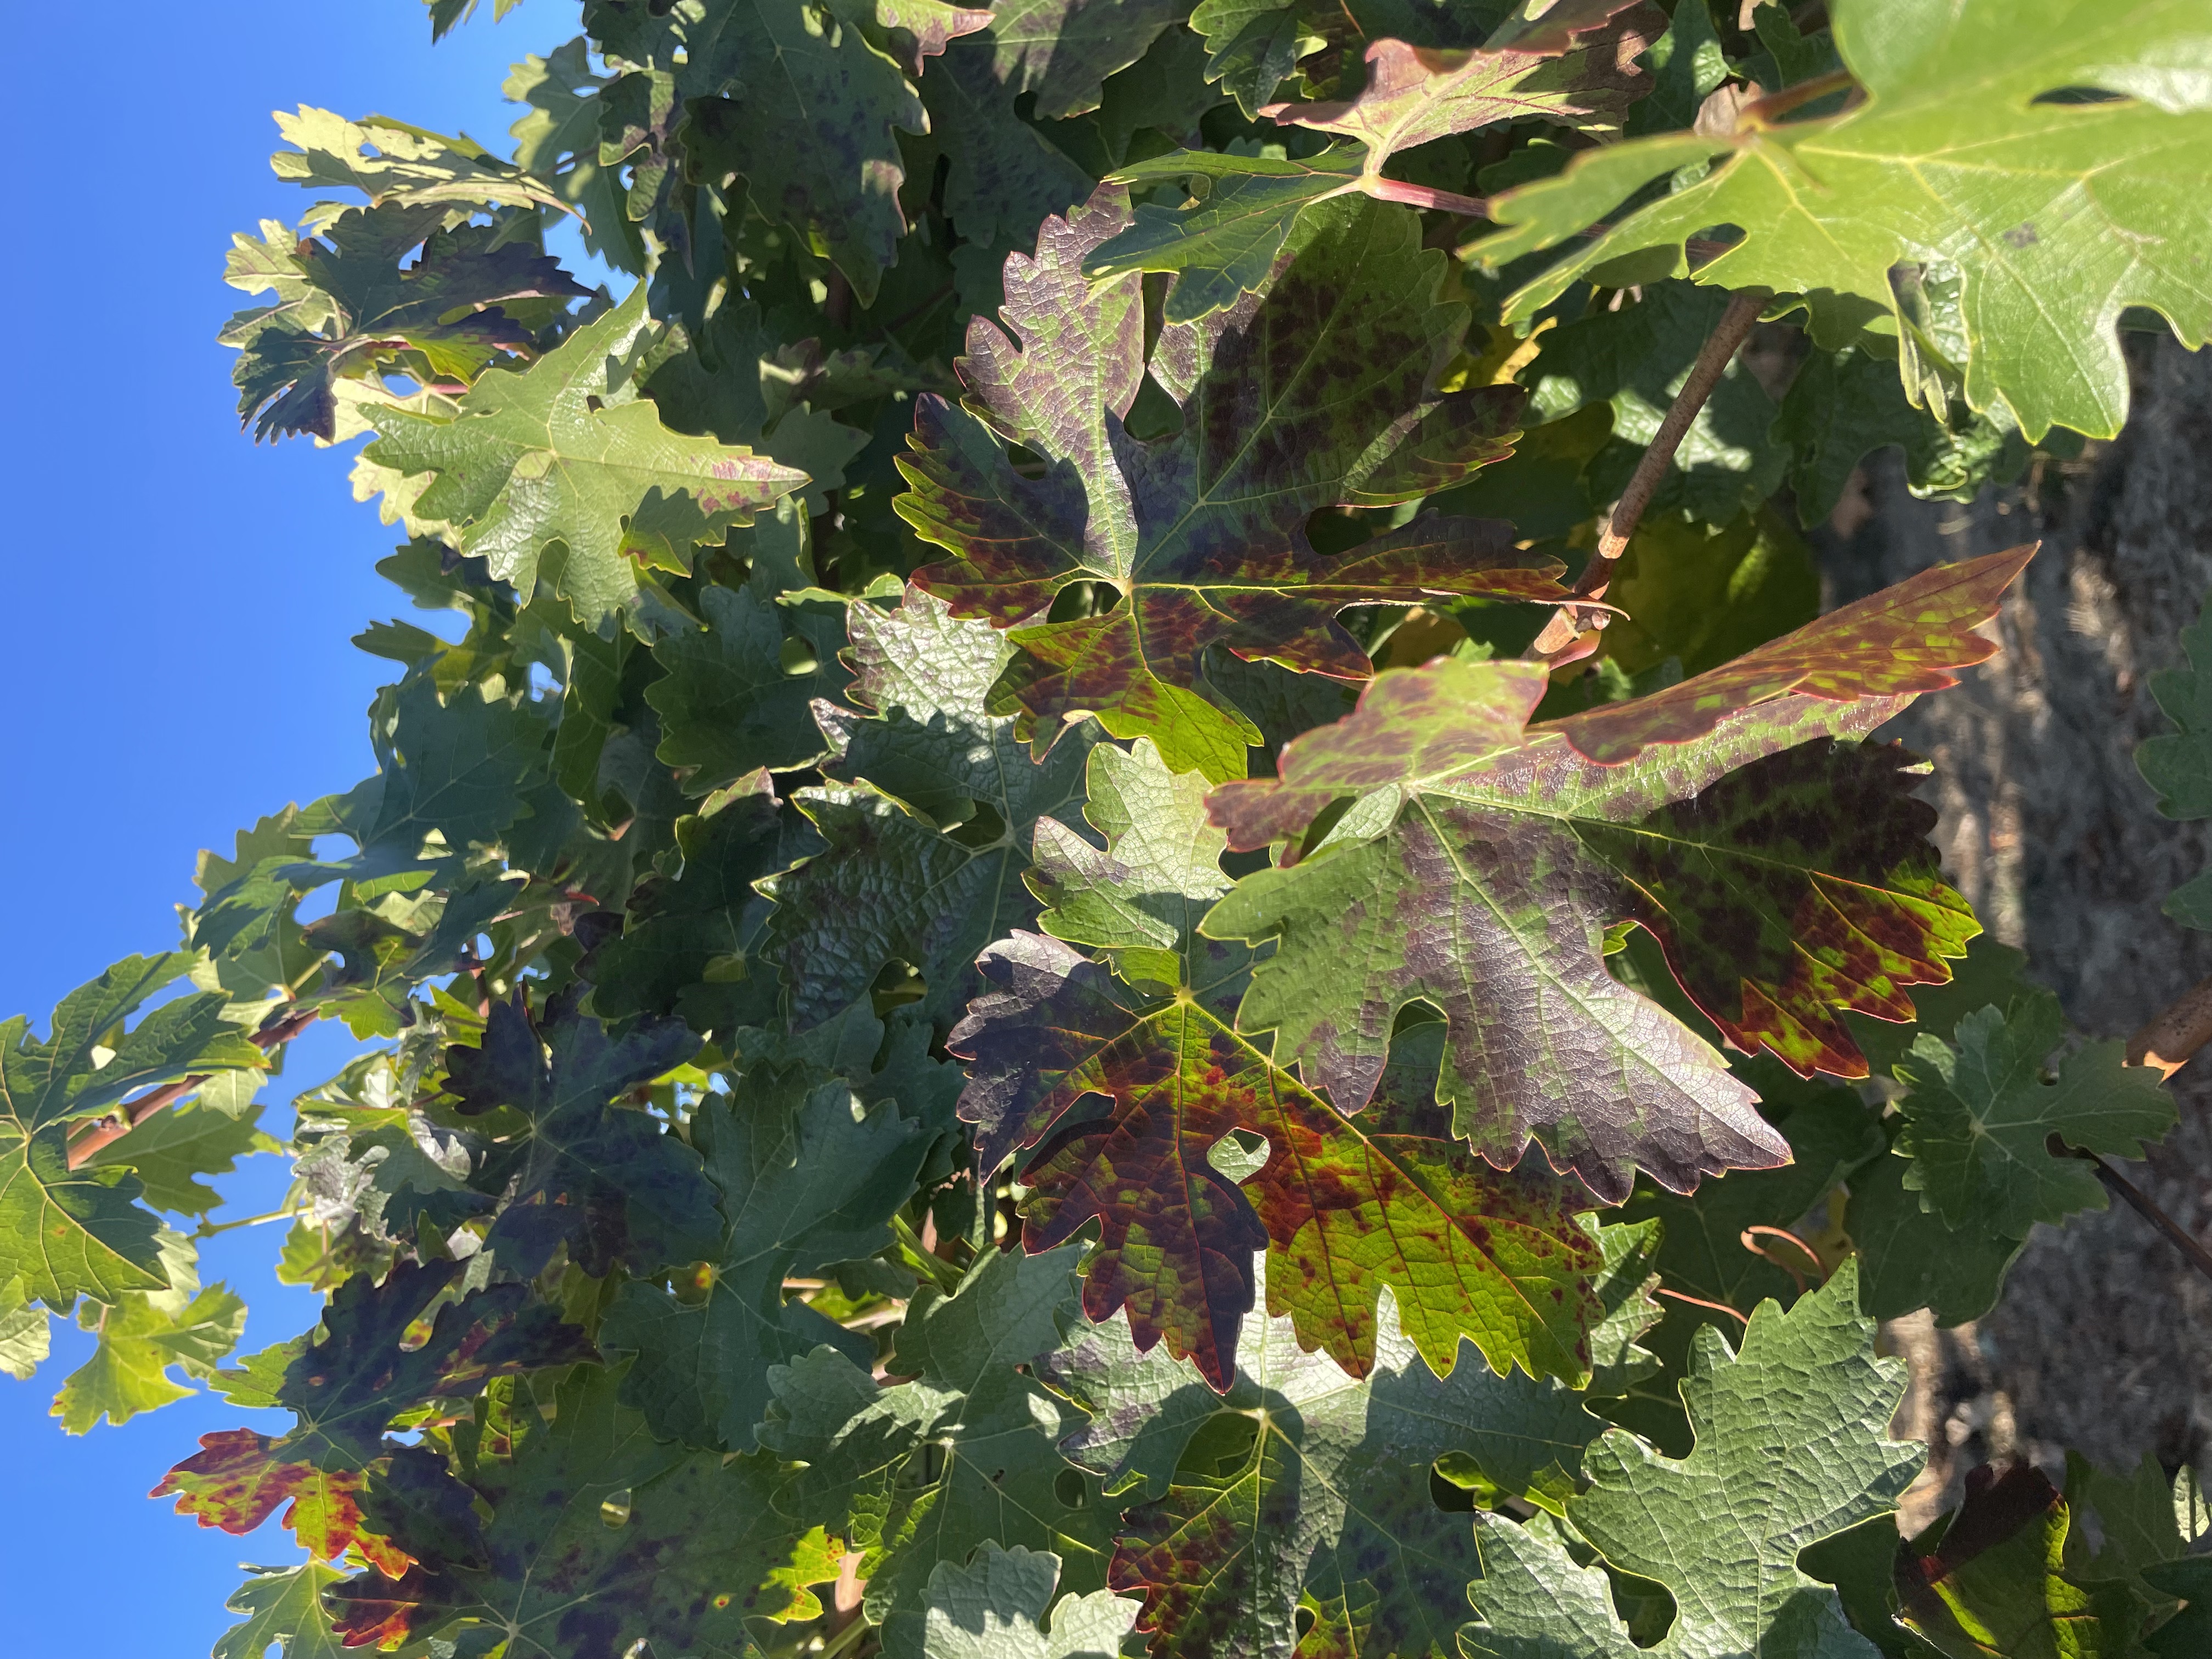
Label: Leafroll 3